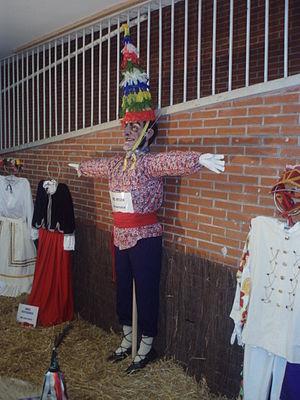
Lantz en basque est un village et une municipalité dans la communauté forale de Navarre au nord de l'Espagne.
Les carnavals basques de différents villages du Pays basque portent un nom différent en basque selon les dialectes inauteriak, ihauteriak, iñauteriak, ihoteak ou iñoteak.